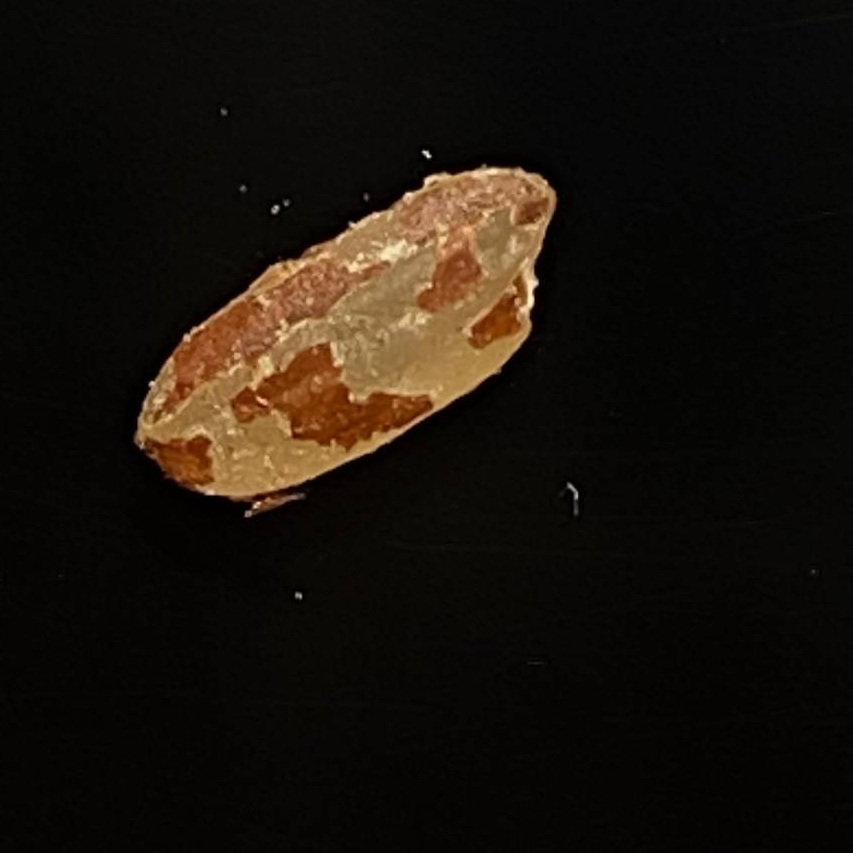
Rice variety: Ganjiya